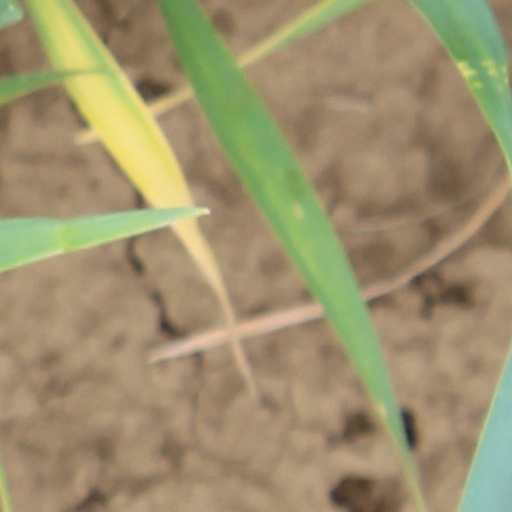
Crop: wheat